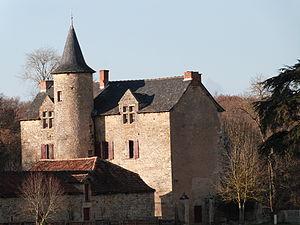
Château de Cambayrac (Inscrit) This building is indexed in the Base Mérimée, a database of architectural heritage maintained by the French Ministry of Culture,
Castanet est une commune française, située dans le département de Tarn-et-Garonne en région Occitanie.
La famille d'Armagnac de Castanet est une famille de la noblesse française subsistante.
Cet article recense les monuments historiques de Tarn-et-Garonne, en France.